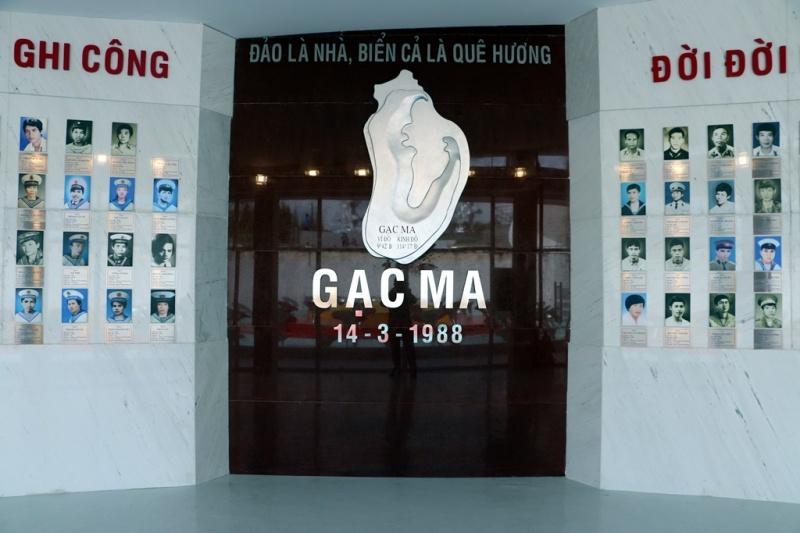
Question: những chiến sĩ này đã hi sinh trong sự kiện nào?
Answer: sự kiện gạc ma